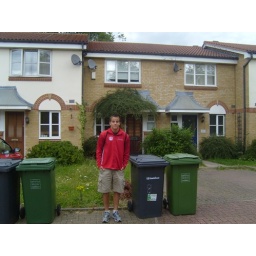
We live in the left side of the building in the middle. (The door is right over my shoulder)